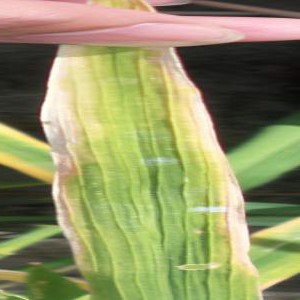
Disease: Bacterialblight